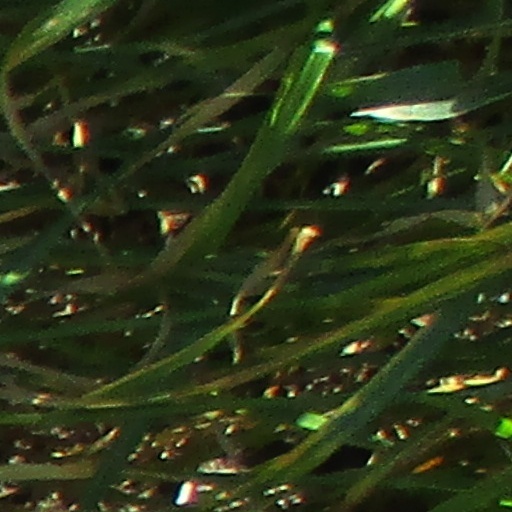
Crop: wheat